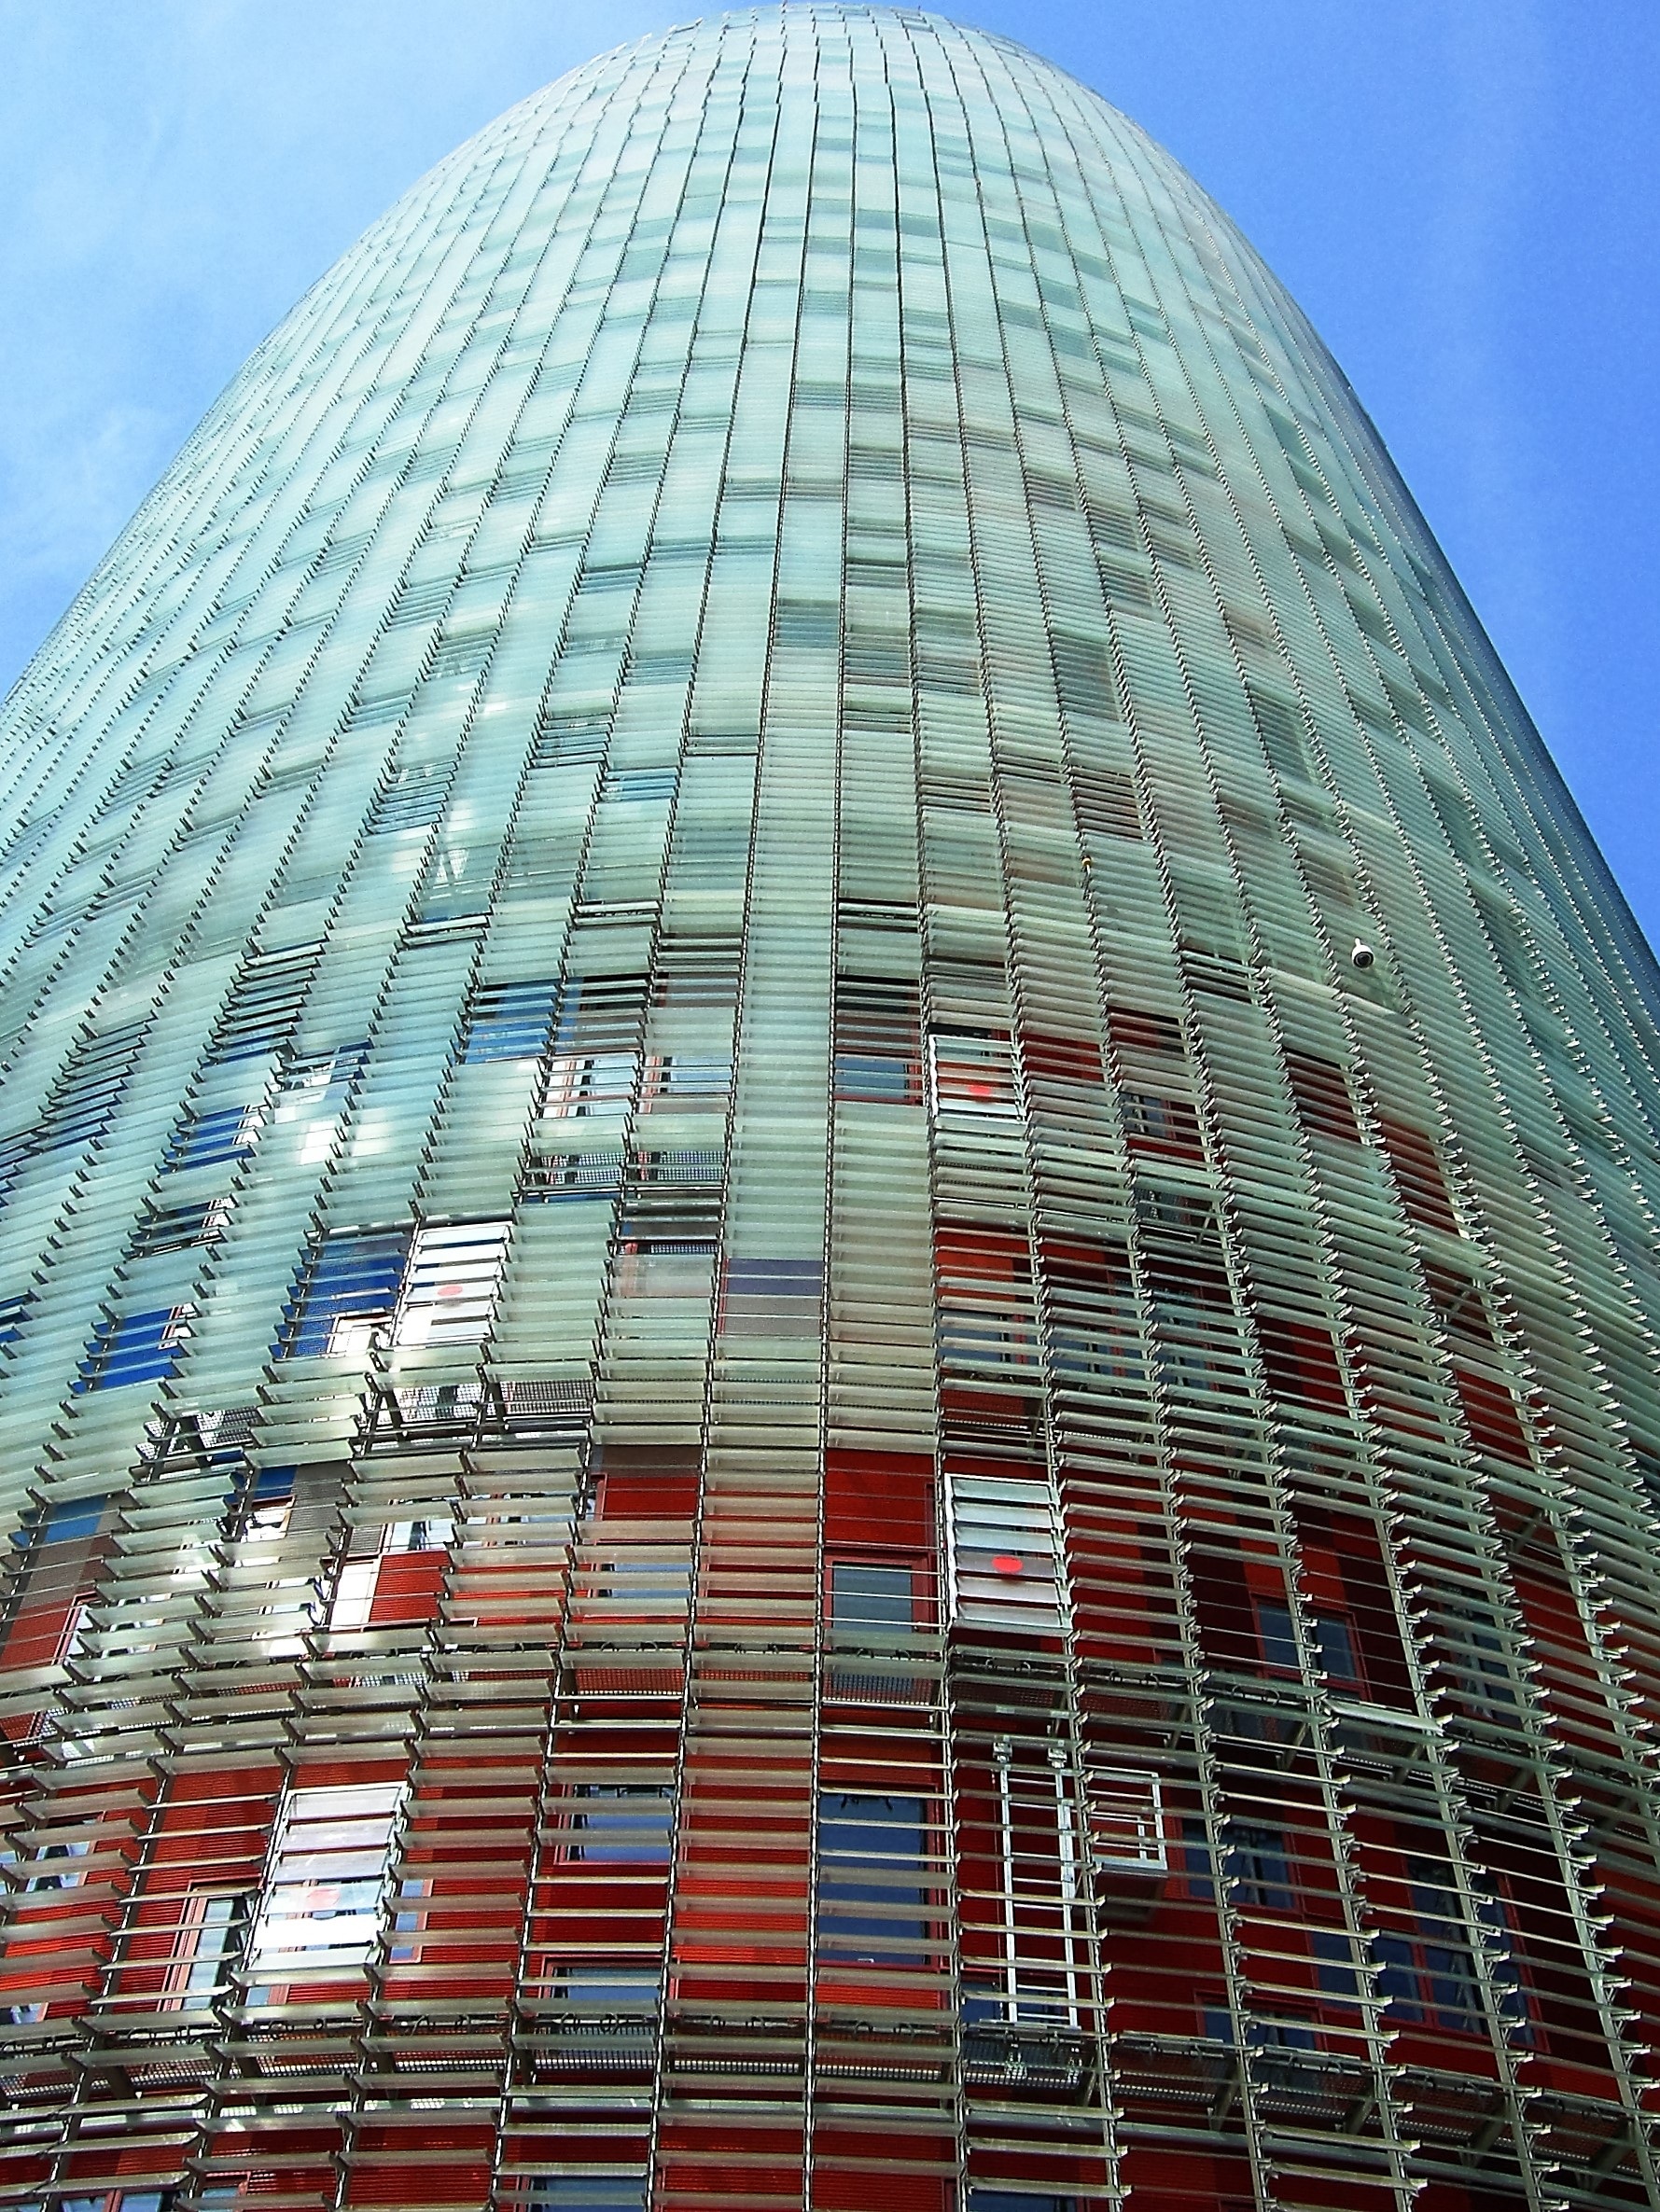
architecture, building, skyscraper, construction, tower, landmark, facade, modern, tower block, symmetry, dome